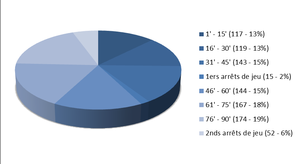
Statistiques illustrant le nombre de buts marqués tous les quarts d'heure pendant le championnat de football de Ligue 1 (2011-2012)
Le championnat de France de football 2011-2012 est la 74e édition de la première division française. Lors de cette saison, le Lille OSC défend son titre face à 19 autres équipes dont 3 sont promues de Ligue 2.